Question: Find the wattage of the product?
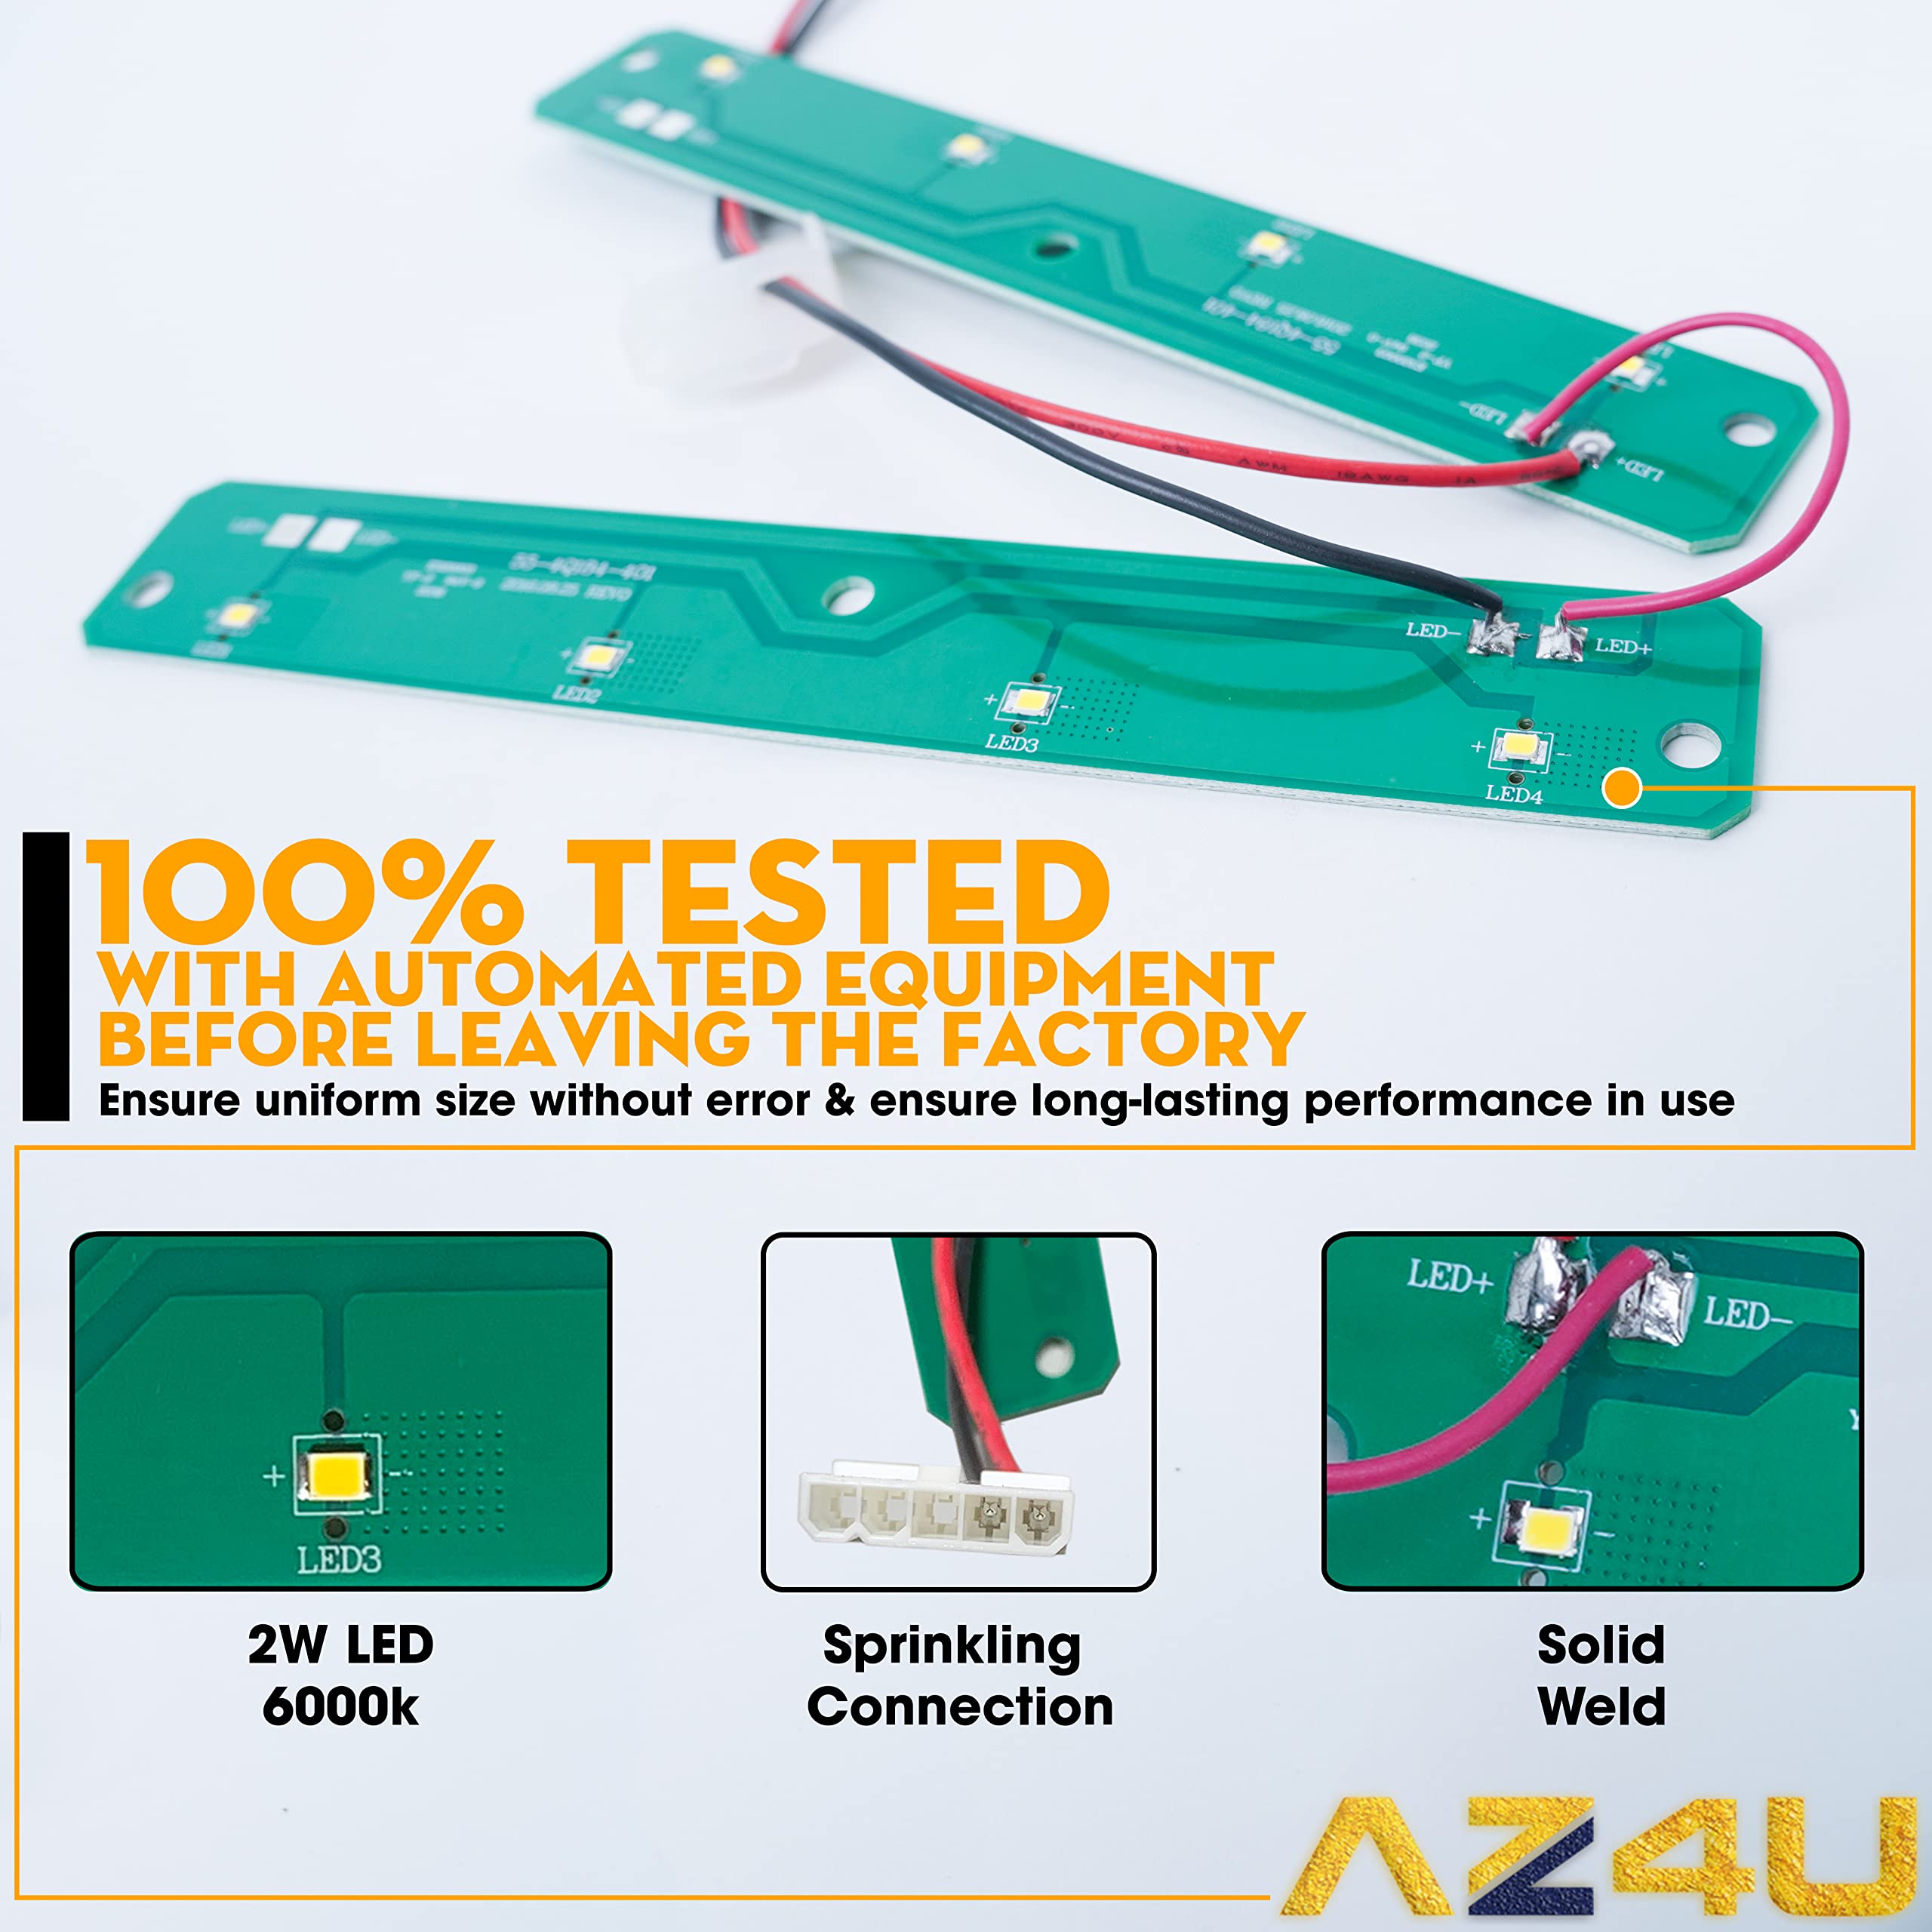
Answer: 2.0 watt